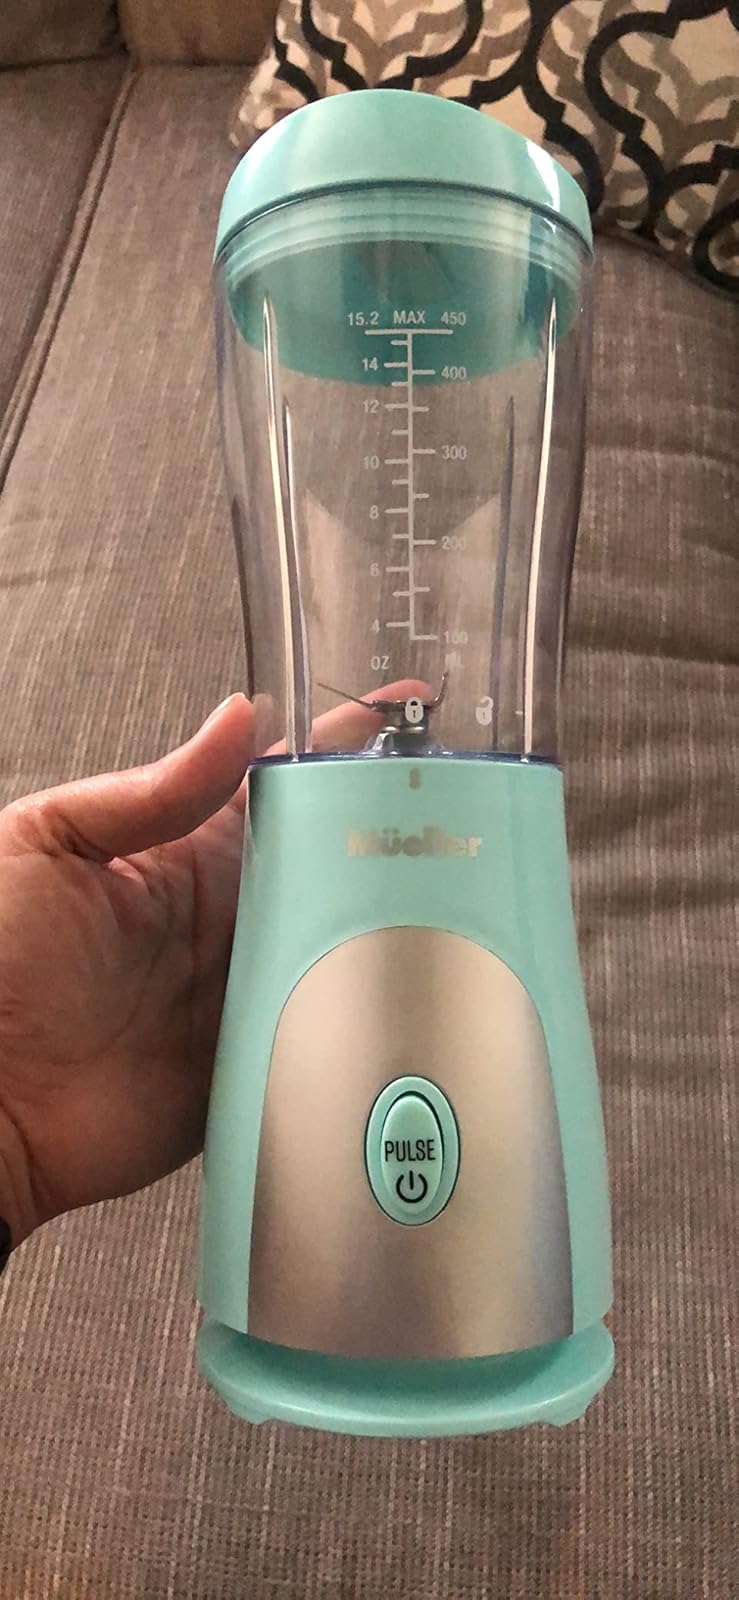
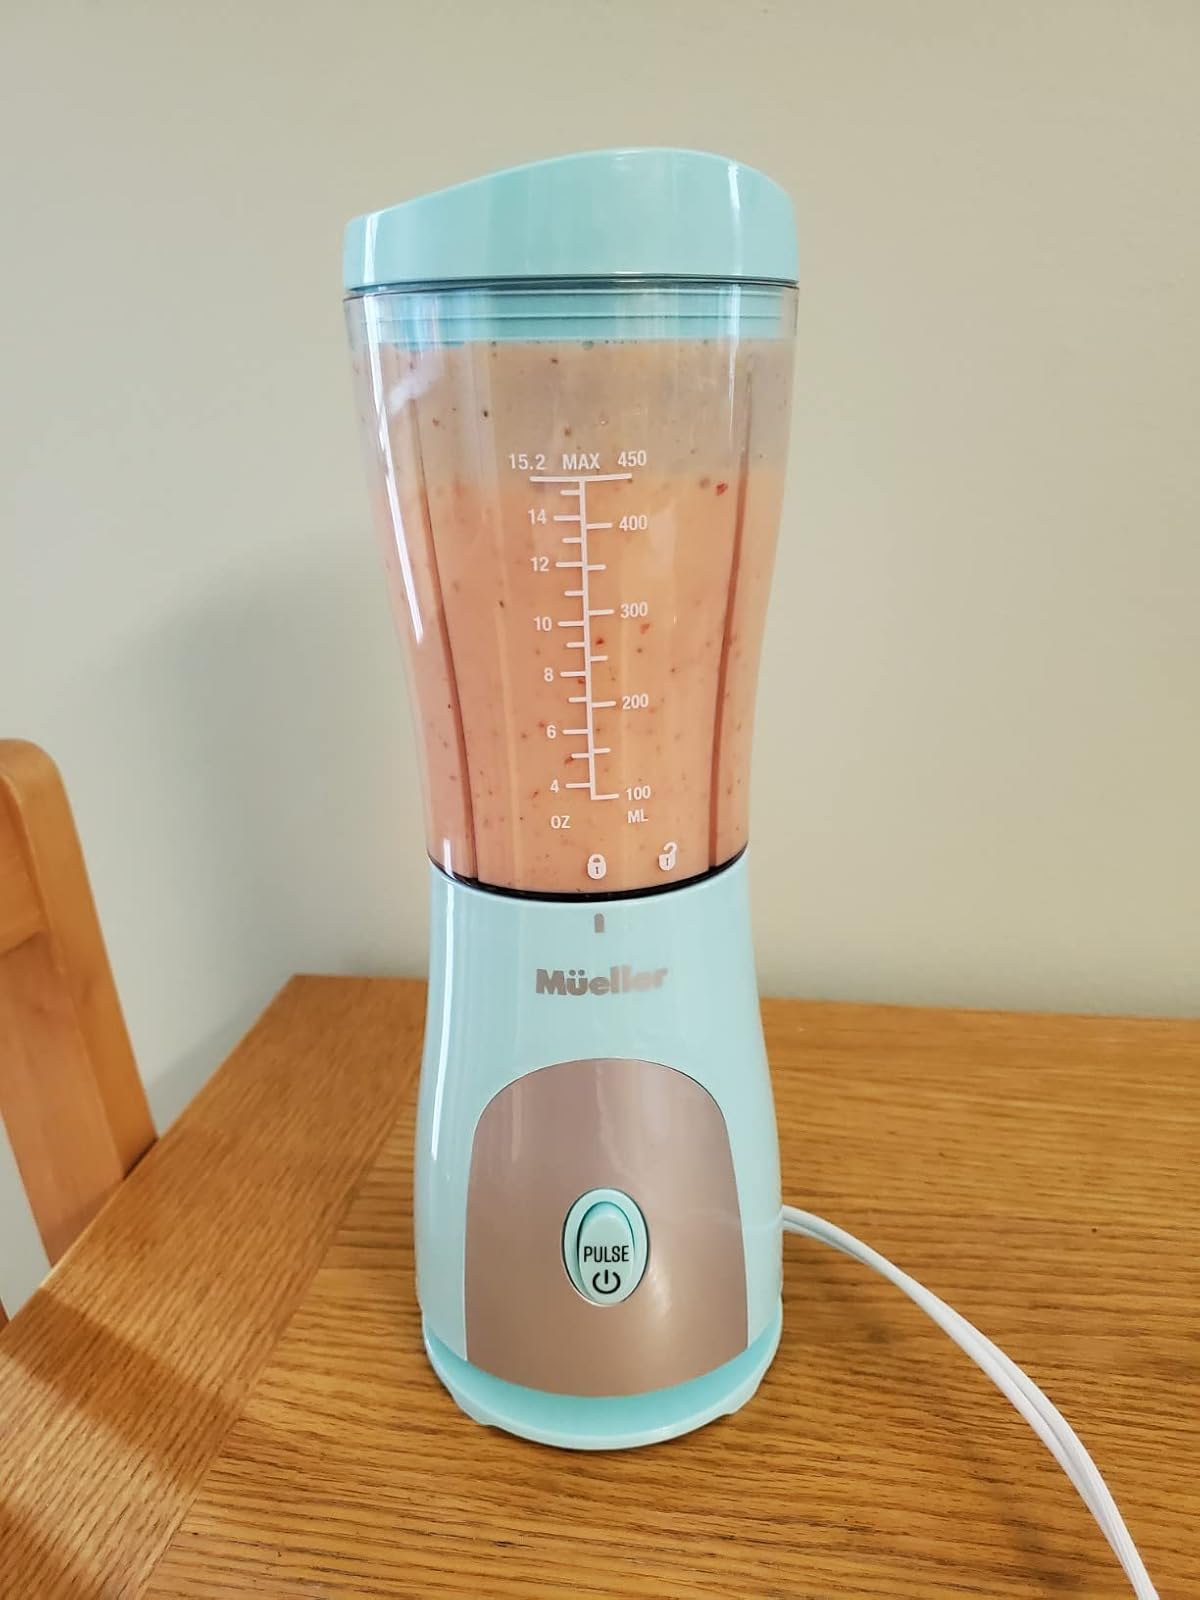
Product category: items_blender
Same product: yes